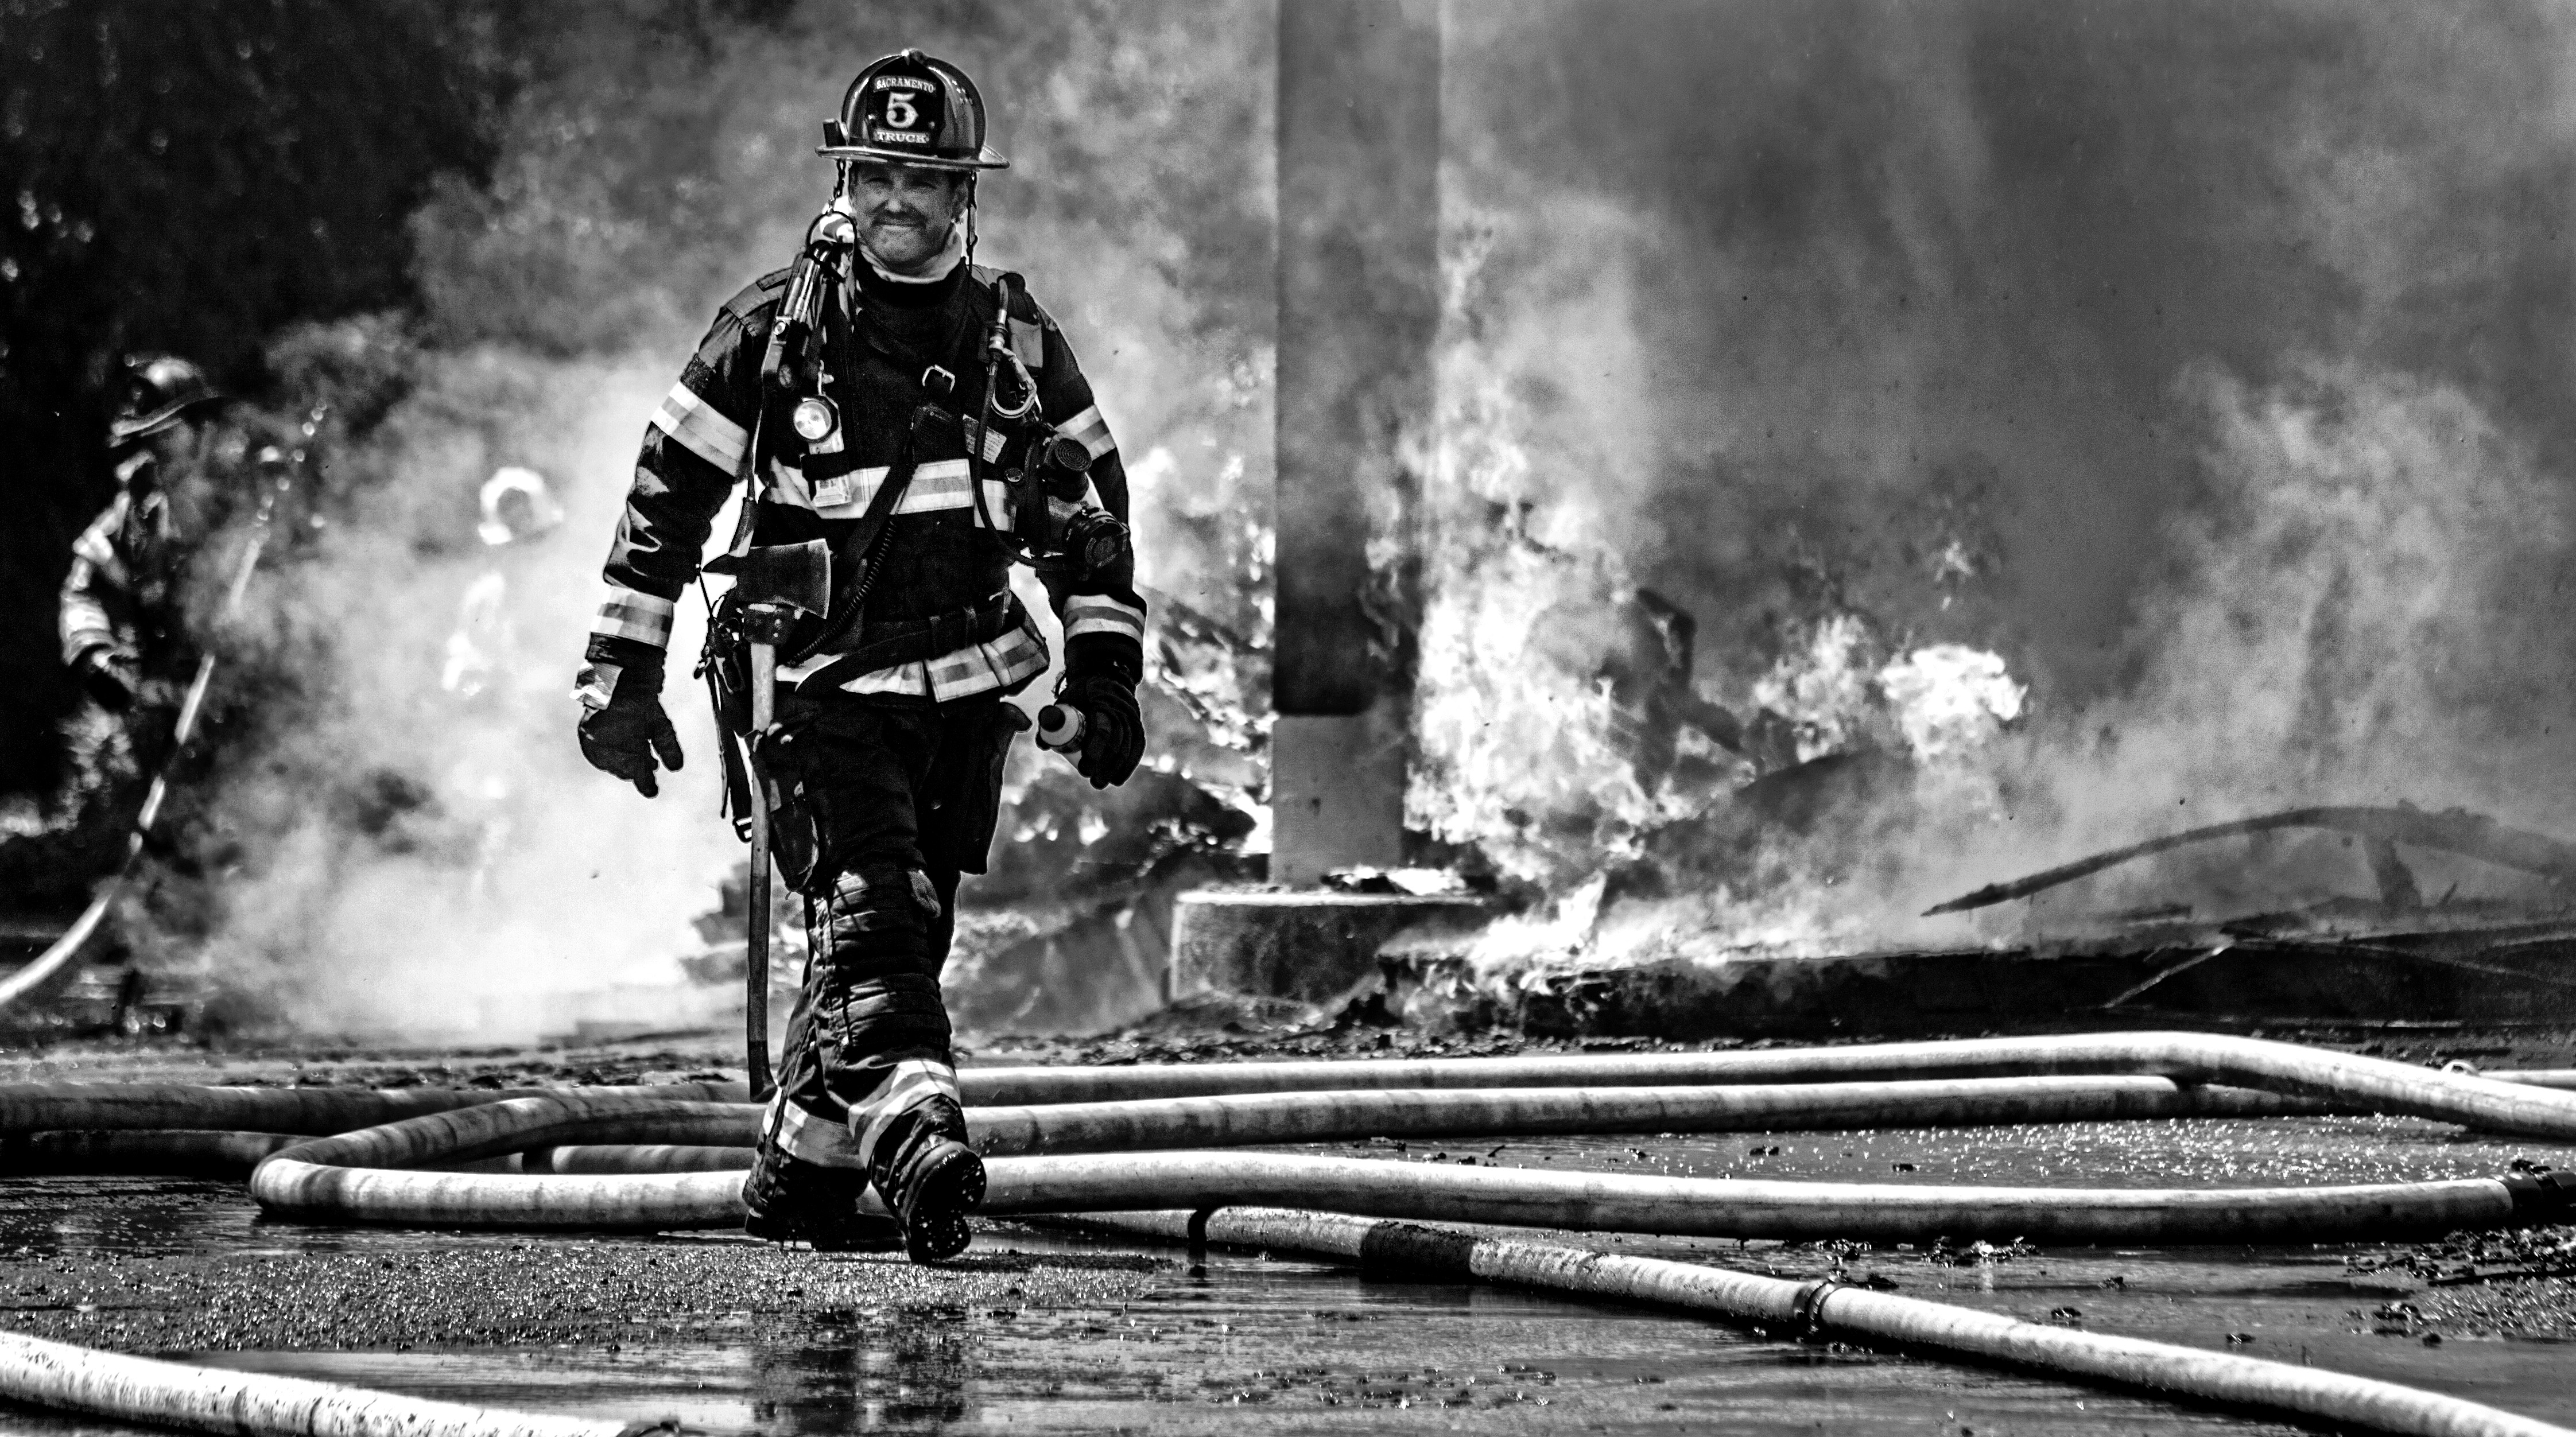
black and white, track, photography, asphalt, fire, monochrome, photograph, firefighter, fireman, httpmetrofirecagov, monochrome photography, film noir